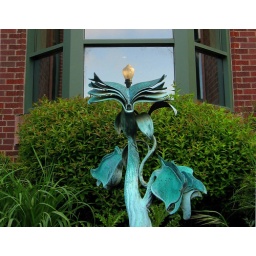
Capturing a lamp post reflection on a window of the Knight Library in alignment with a library sculpture - University of Oregon